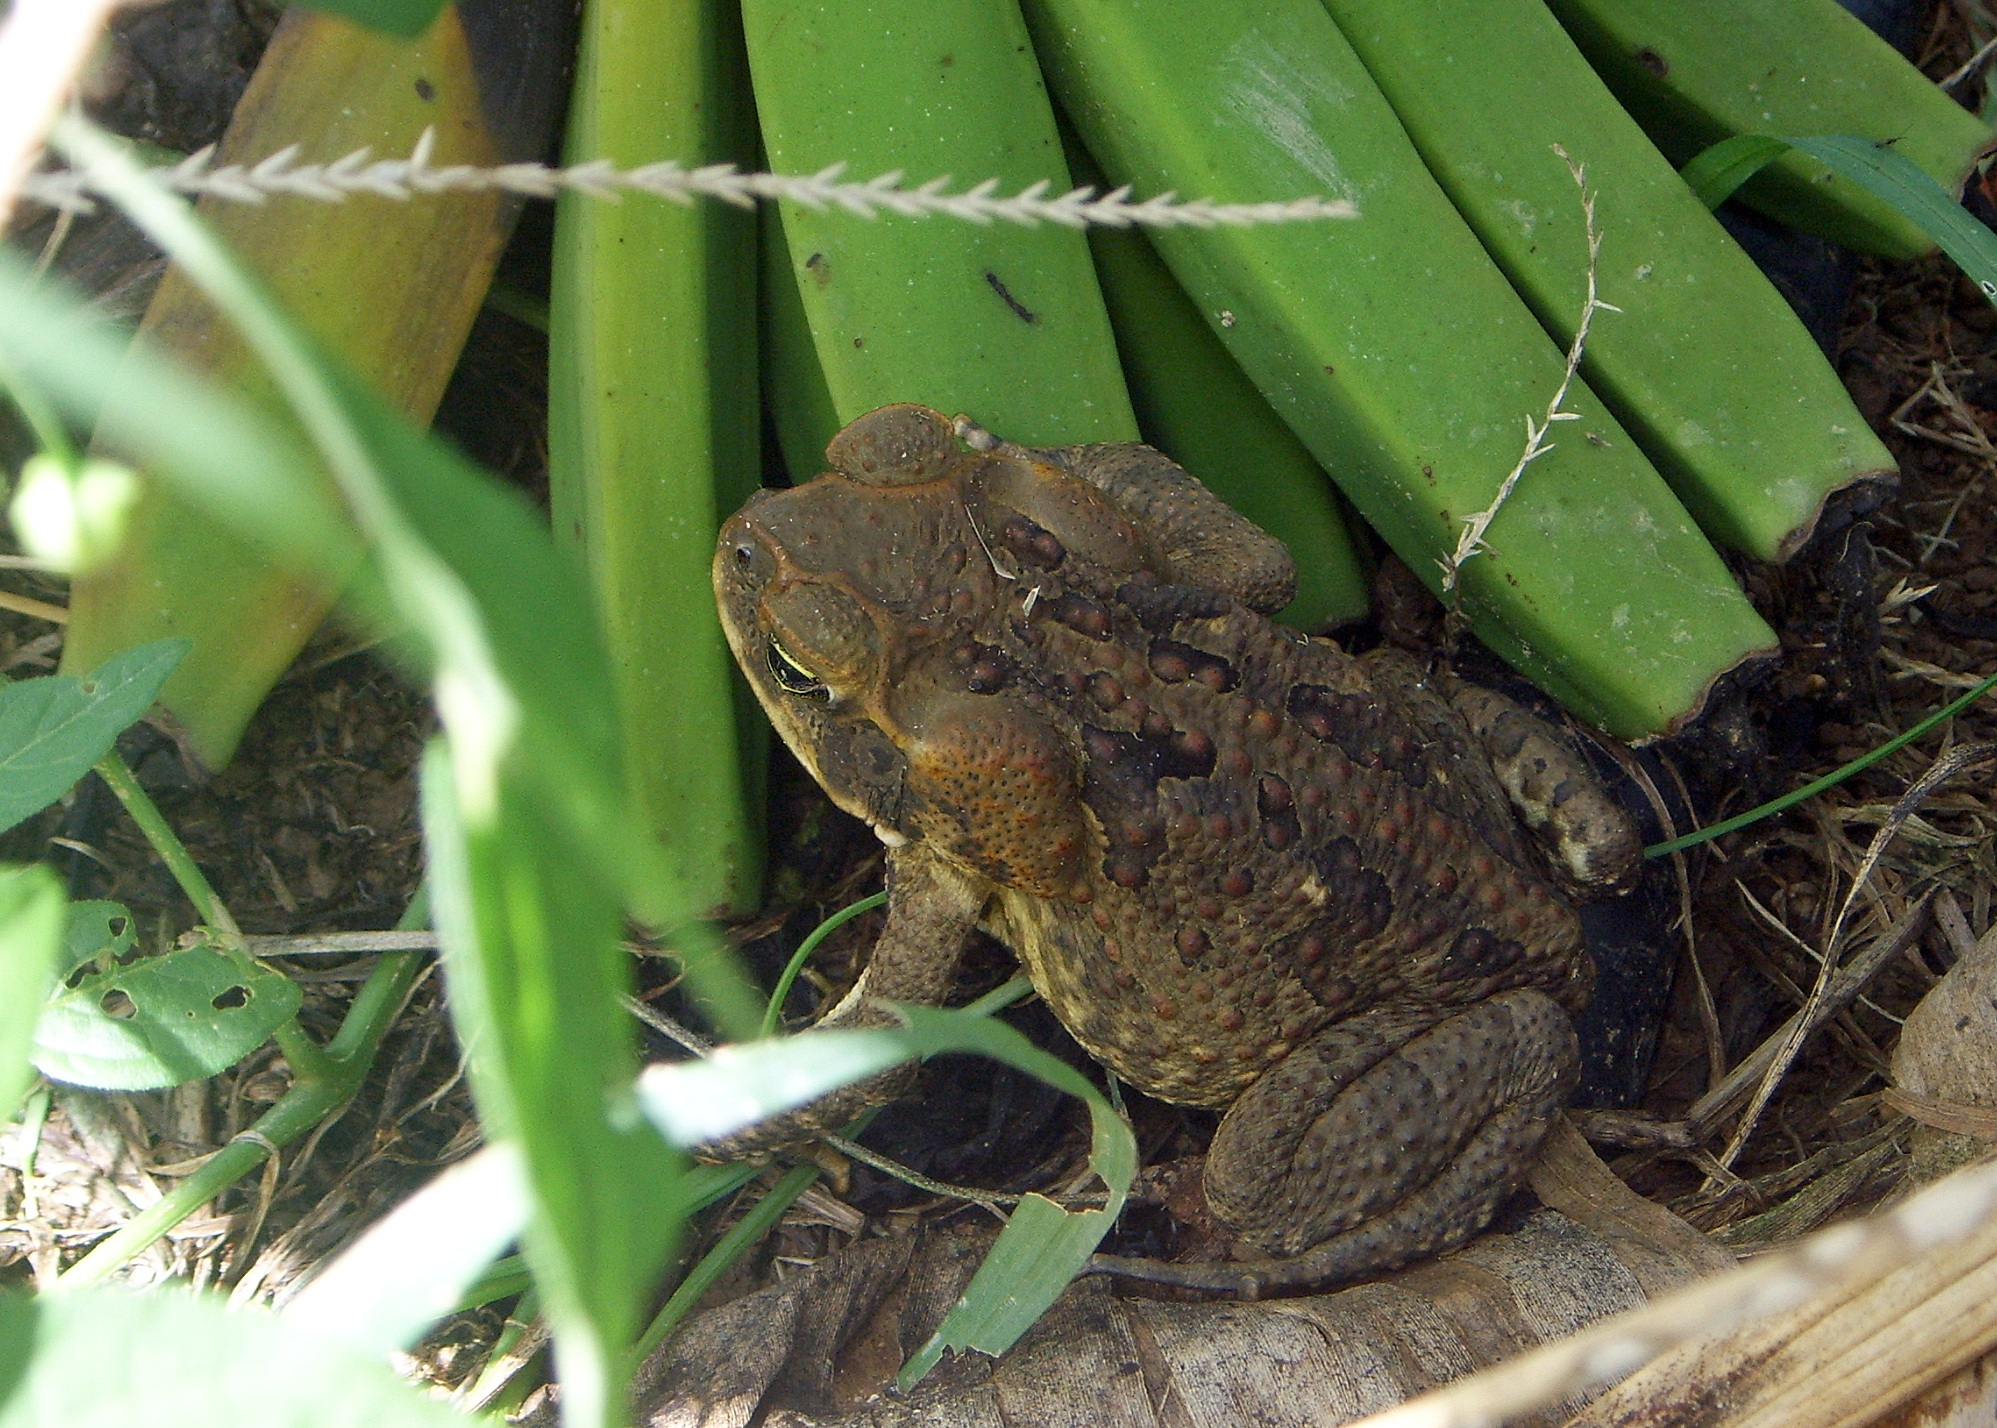
wildlife, frog, toad, amphibian, fauna, australia, animals, vertebrate, amphibians, bullfrog, ranidae